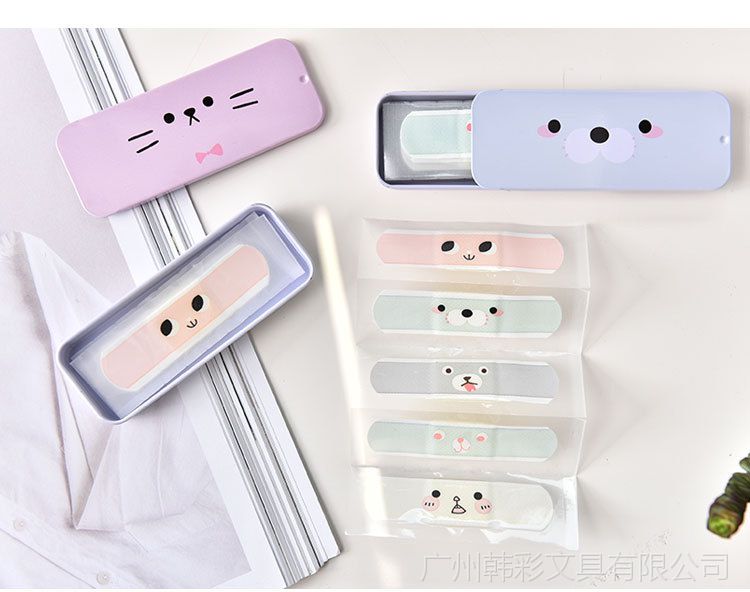
Label: trash